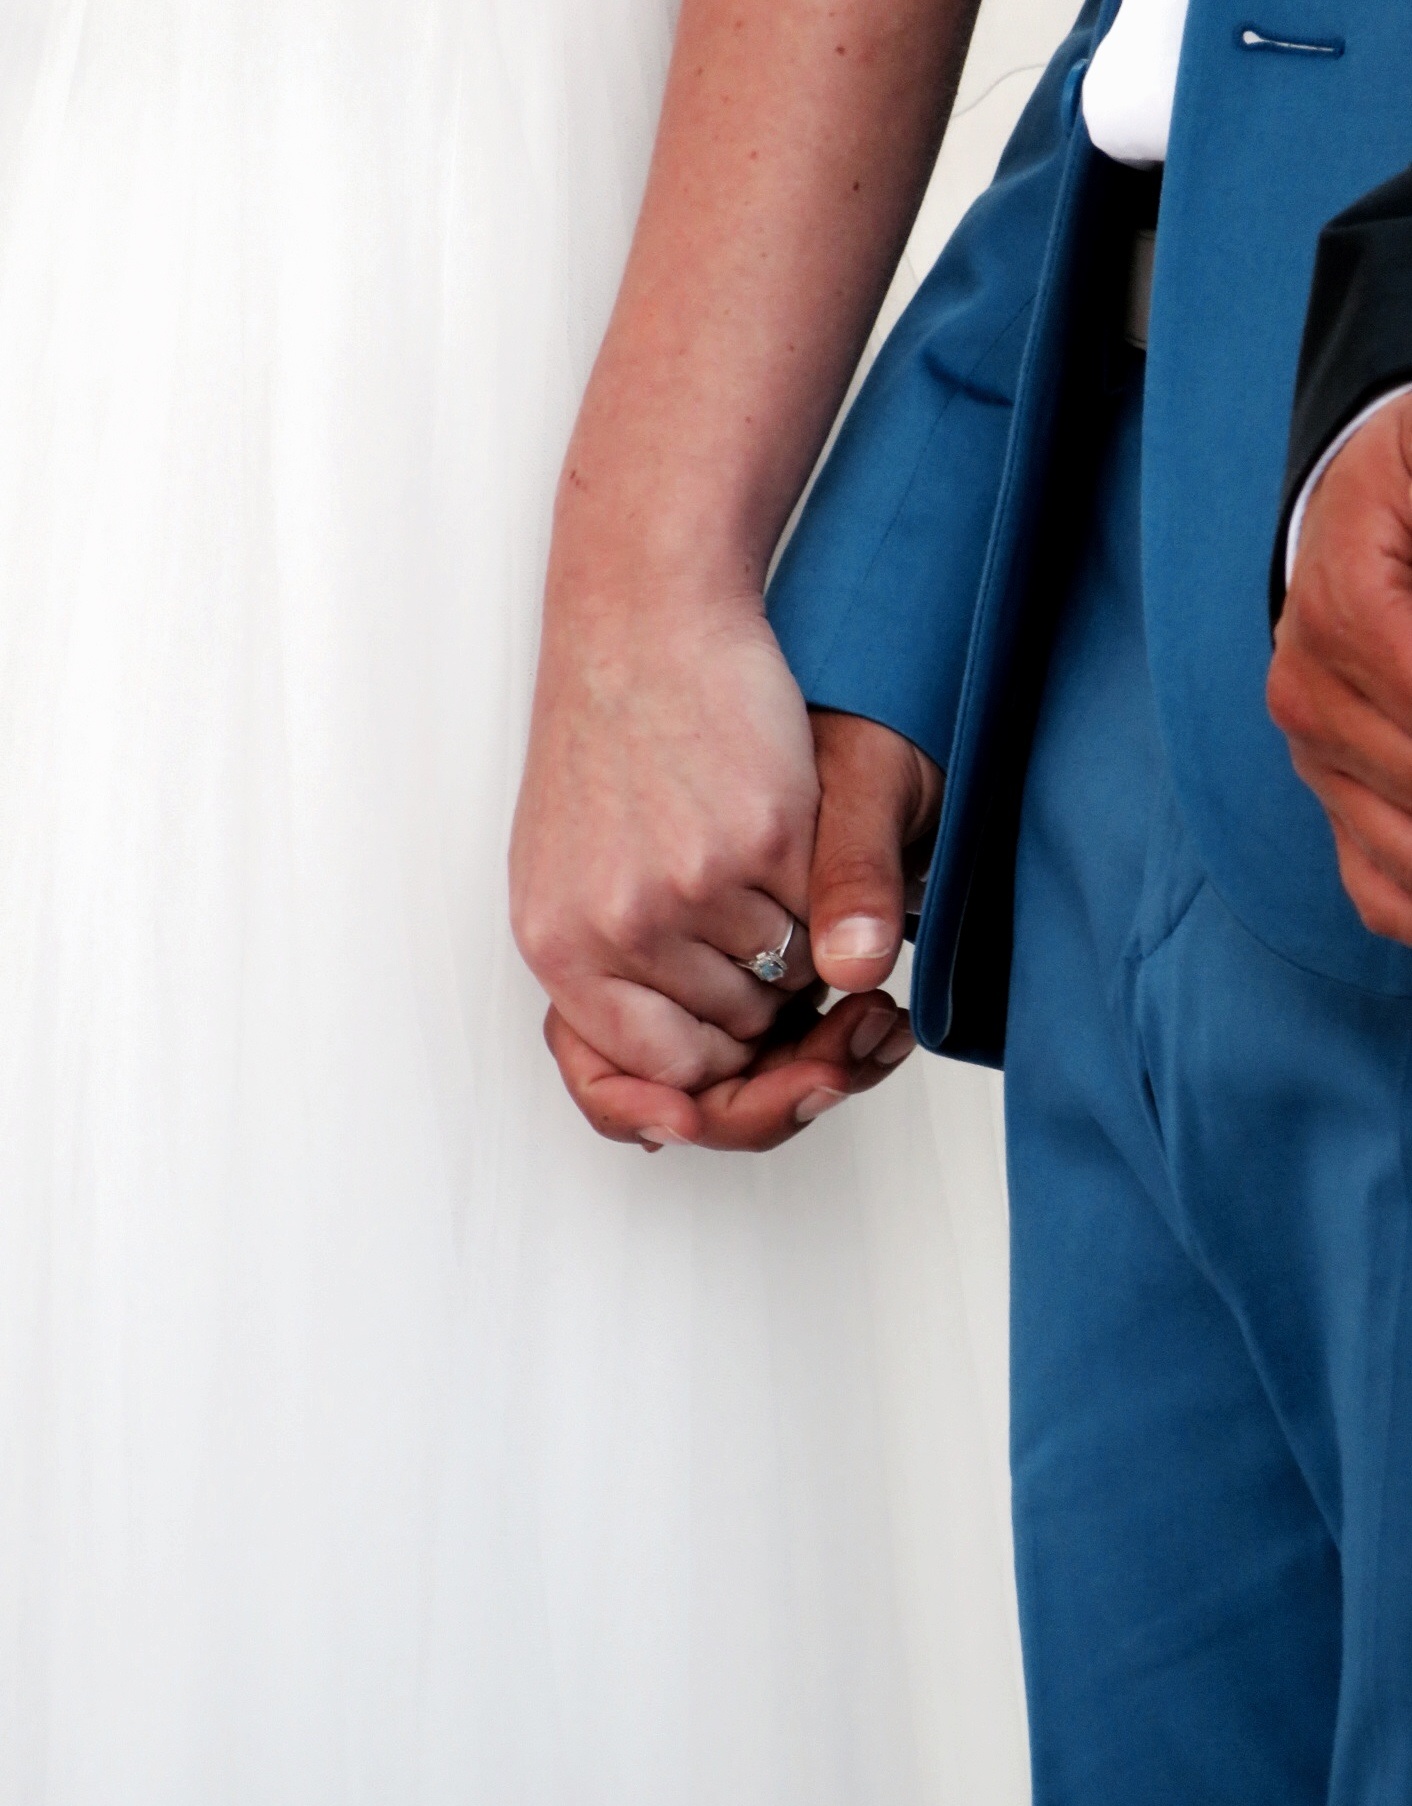
hand, man, suit, male, finger, clothing, arm, groom, tuxedo, sense, formal wear